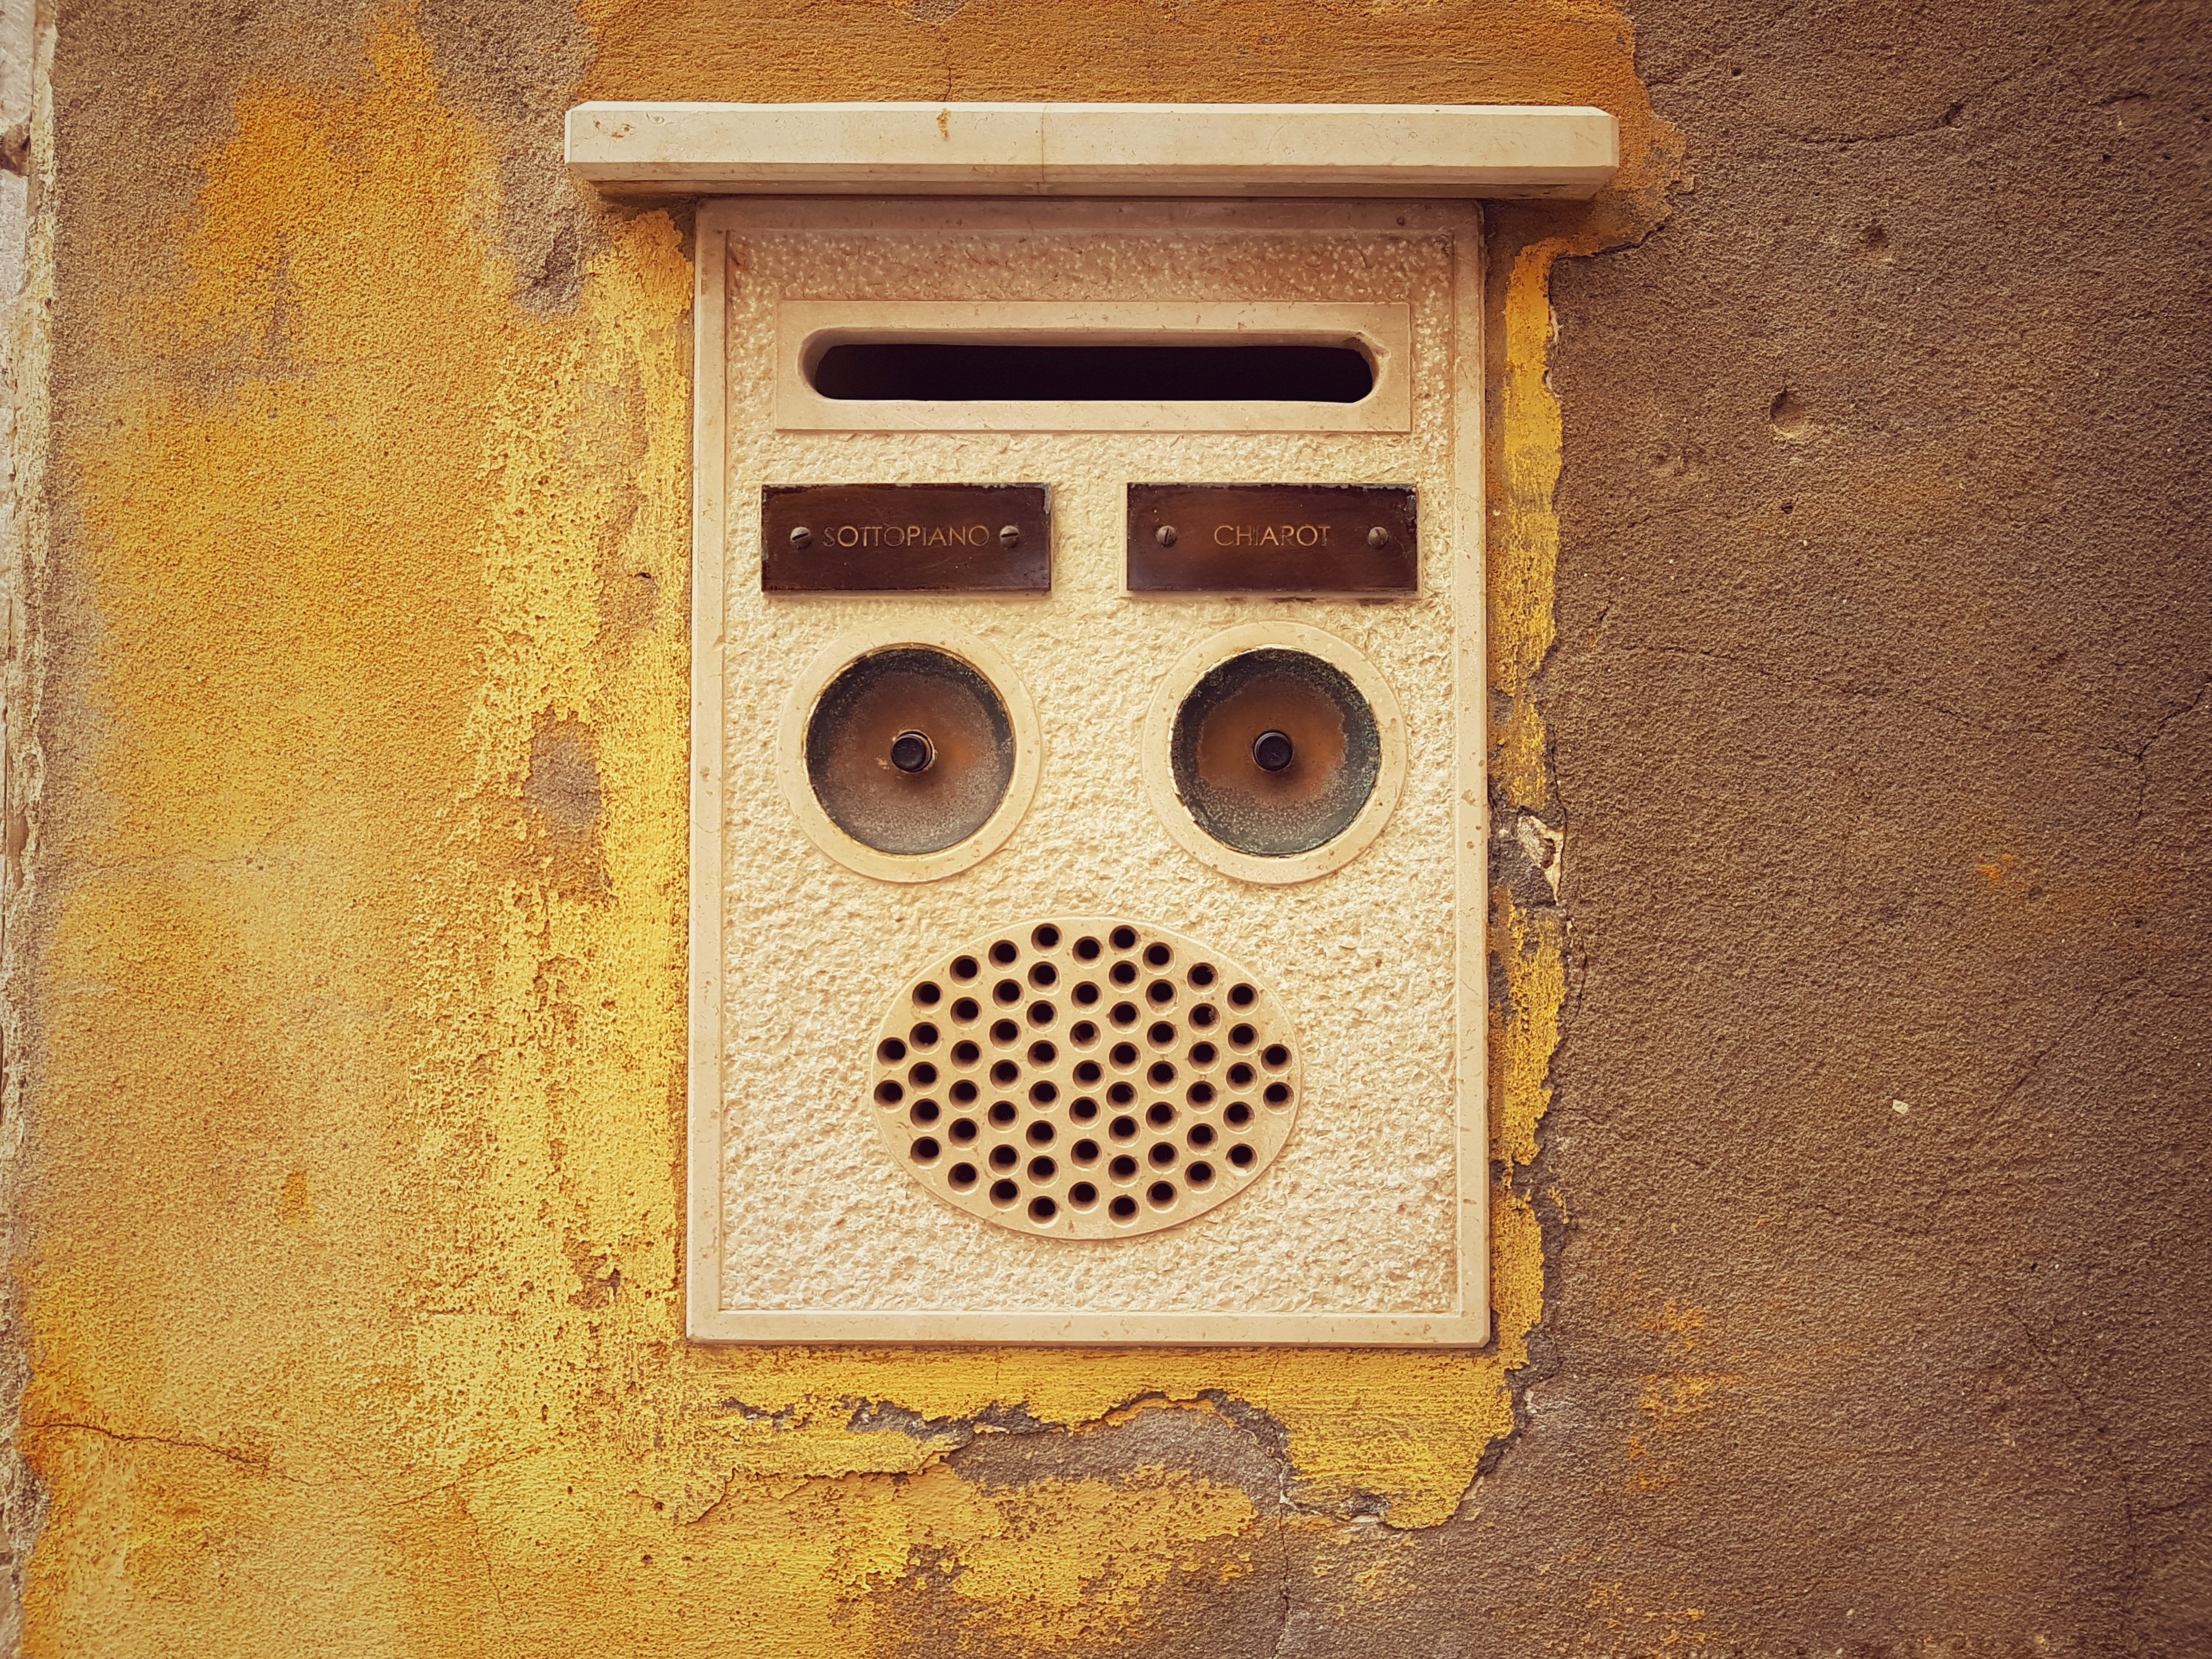
wood, number, wall, color, yellow, lighting, circle, shape